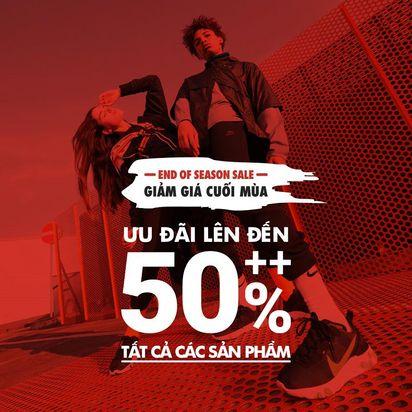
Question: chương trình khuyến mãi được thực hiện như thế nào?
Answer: chương trình khuyến mãi sẽ giảm giá 50% khi mua đối với tất cả các sản phẩm